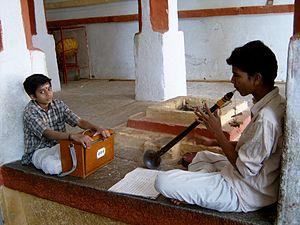
Le nâgasvaram ou nadhaswaram est un instrument de musique à vent populaire, mais rare dans la musique carnatique, la musique classique de l'Inde du Sud. Cet instrument à vent rappelle le hautbois shehnai de l'Inde du Nord, mais avec 90 cm de longueur, il est deux fois plus grand, avec un corps en bois dur.
La shruti-box ou surpeti est un instrument de musique indien à anches libres. C'est un guide chant aux bourdons variables actionnés par un soufflet manuel tel un harmonium sans clavier. Il en existe aussi une version électronique.